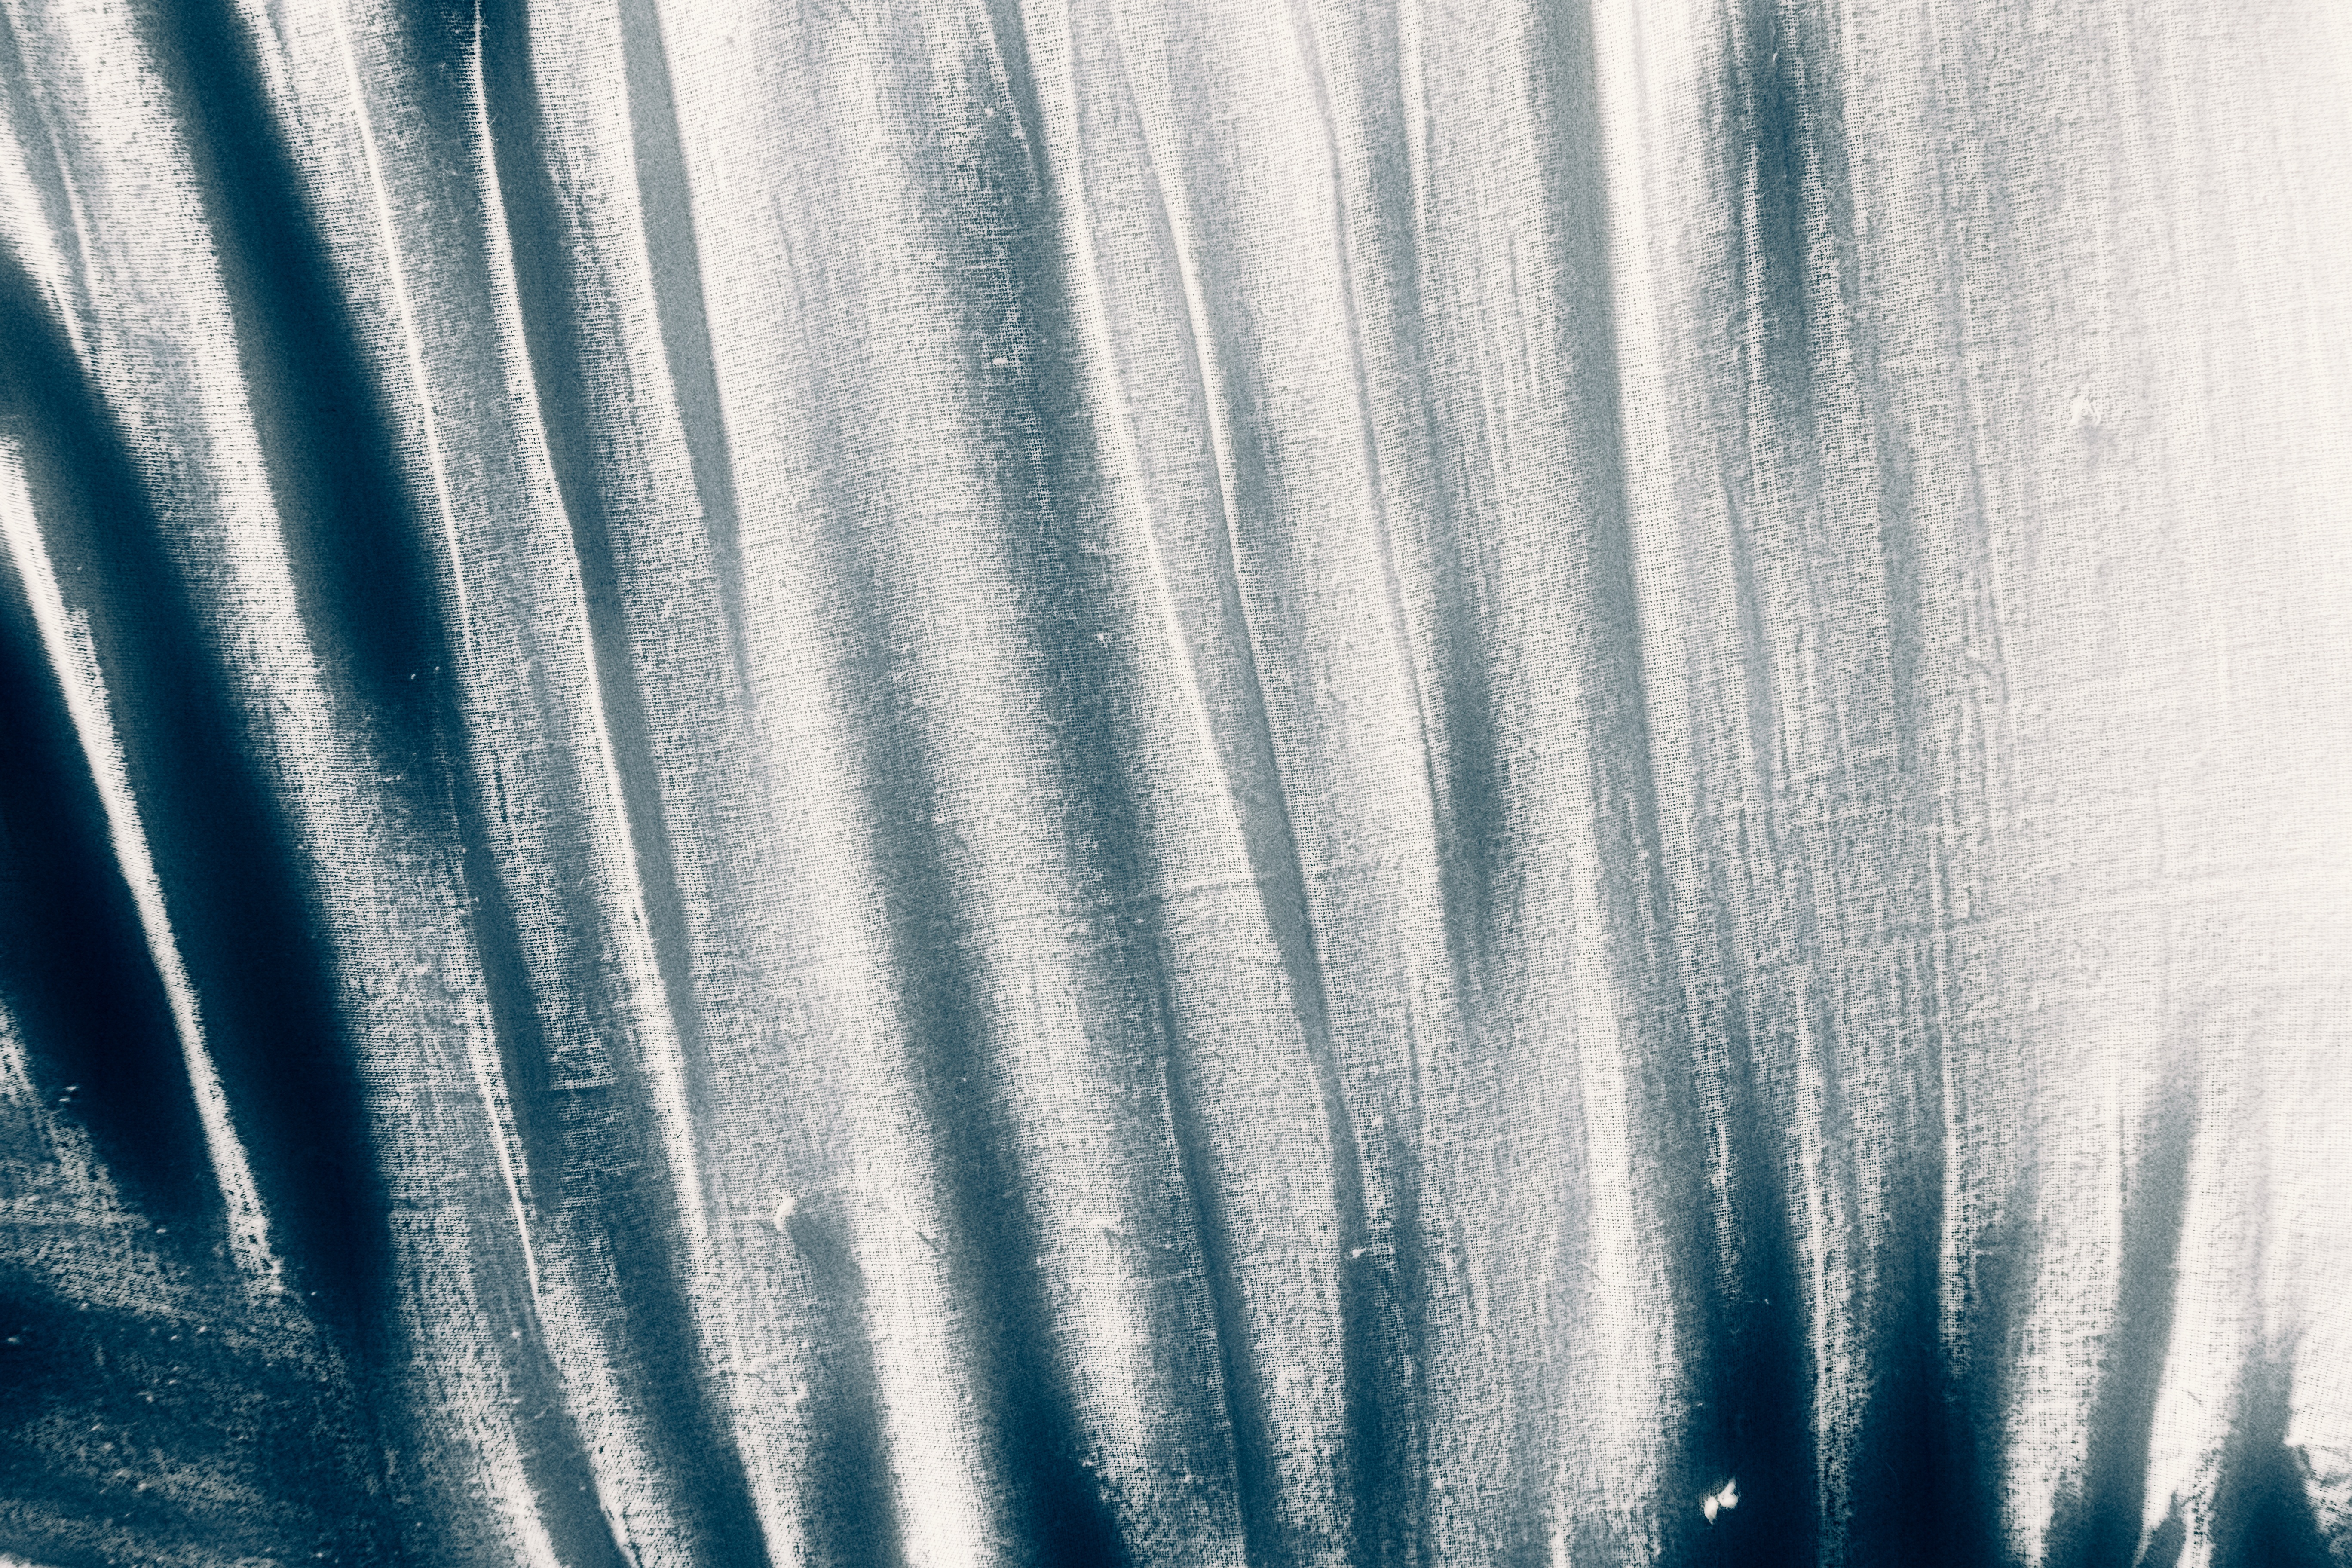
light, white, sunlight, texture, atmosphere, line, reflection, curtain, grunge, blue, material, interior design, textile, background